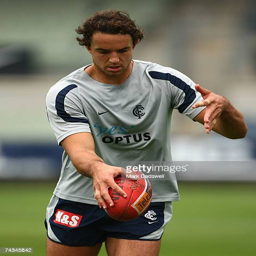
athlete kicks during the training session